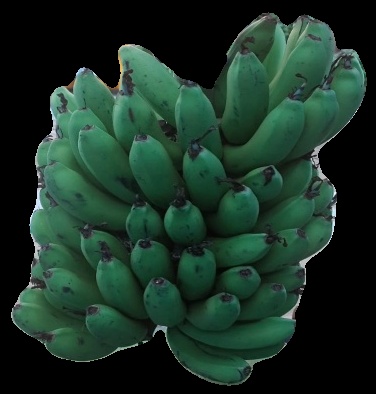
Variety: pachbale
Grade: grade2